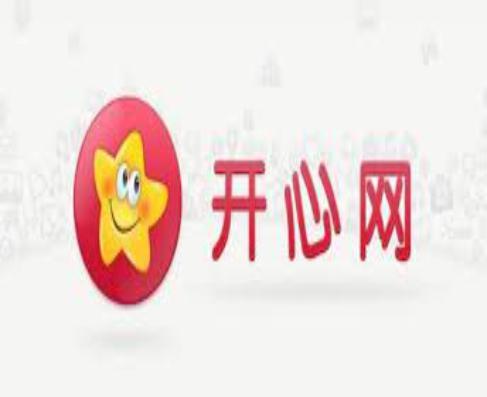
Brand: kaixinwang
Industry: Others